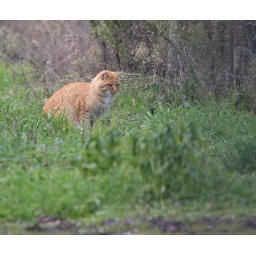
A ginger cat hunting near the lake